GhostRider (roller coaster)

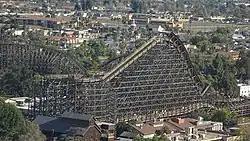
View of GhostRider

GhostRider is a wooden roller coaster at Knott's Berry Farm in Buena Park, California. It is located in the Ghost Town section of the park, south of the main entrance. Manufactured by Custom Coasters International, GhostRider is the longest wooden coaster on the West Coast of the United States, measuring long and tall. The ride follows an L-shaped double out and back pattern, with a station themed to a mining building. There are three trains, each themed to a different precious metal, though only two are in use at any given time.